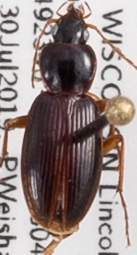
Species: Synuchus impunctatus
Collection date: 2019-07-30
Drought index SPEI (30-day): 0.616
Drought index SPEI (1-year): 1.642
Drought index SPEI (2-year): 1.25